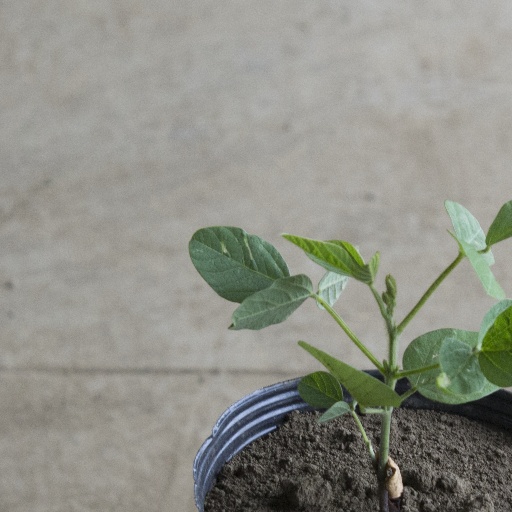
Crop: soybean